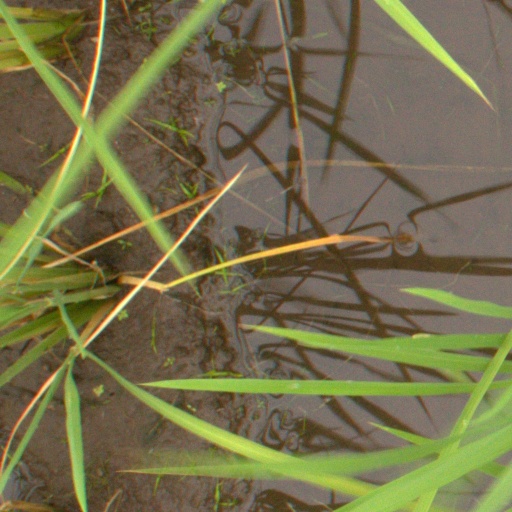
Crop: rice